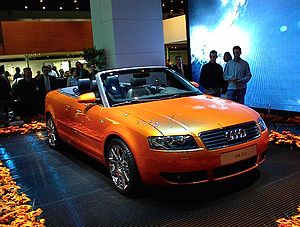
Audi 80/A4 / Audi A4 (1994−)
Audi A4 B7 Cabriolet
"Audi 80, i dag A4, har siden sensommeren 1972 været Audis modelnavn for store mellemklassebiler. Internt benævnes modellen også ""B-Typ"".